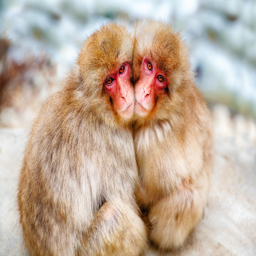
monkeys in the winter snow